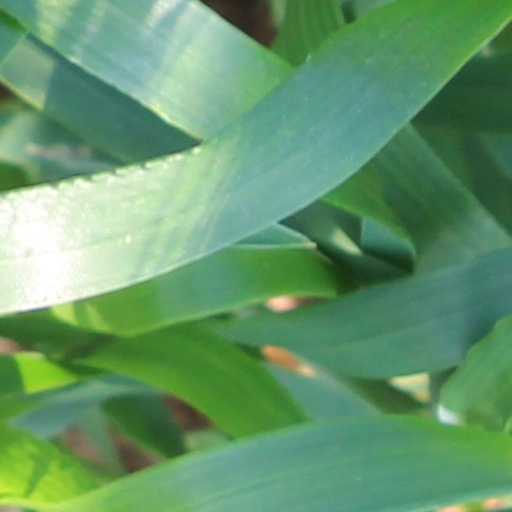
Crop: wheat